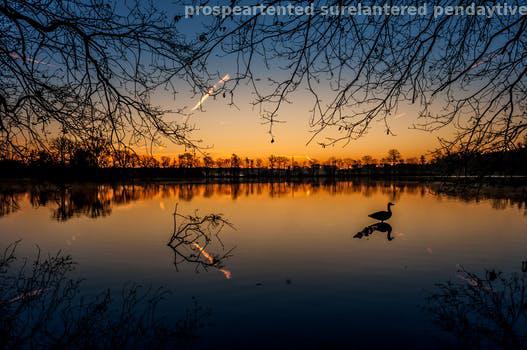
Label: Watermark